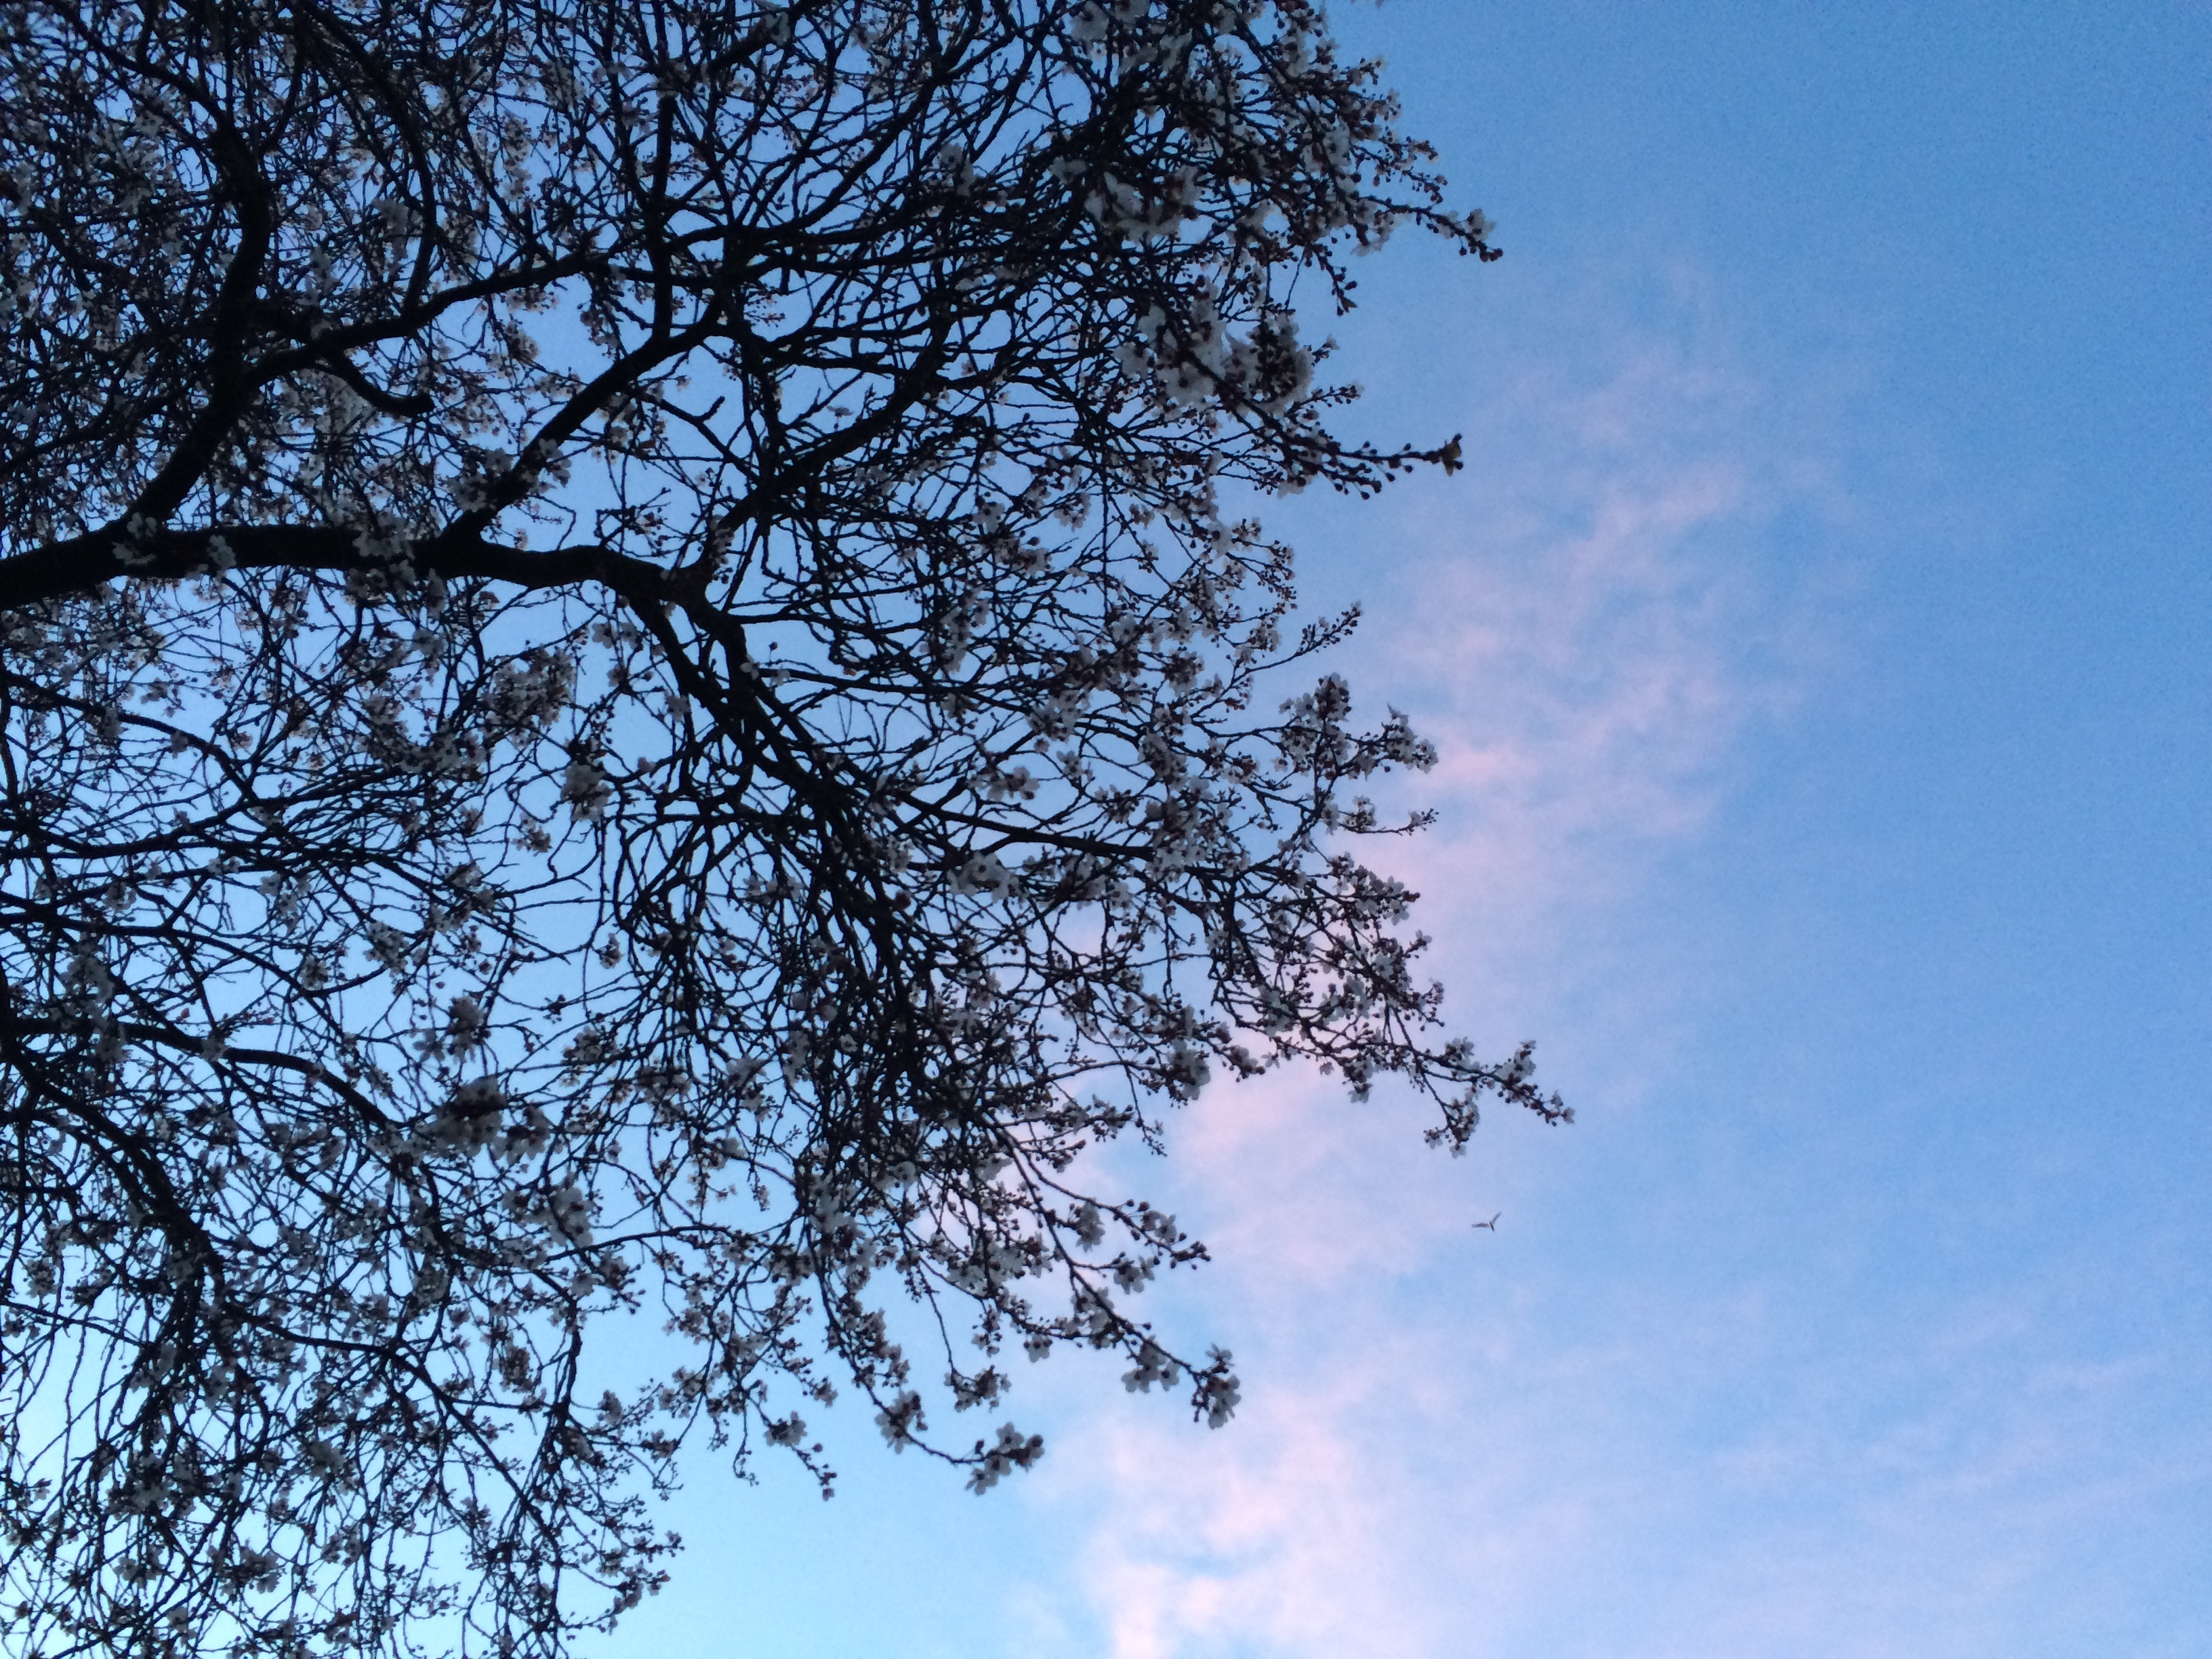
tree, nature, branch, cloud, plant, sky, sunlight, leaf, flower, woody plant